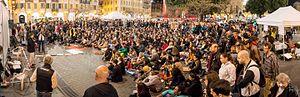
Assemblée de la Nuit Debout à Nice du 46 mars 2016
Nuit debout est un ensemble de manifestations sur des places publiques, principalement en France, ayant commencé le 31 mars 2016 à la suite d'une manifestation contre la loi Travail.